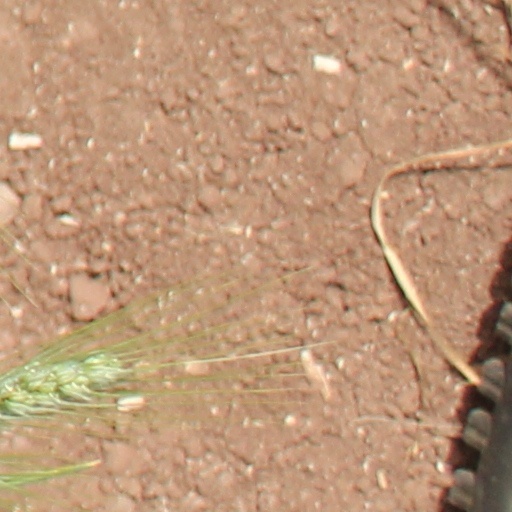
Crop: wheat